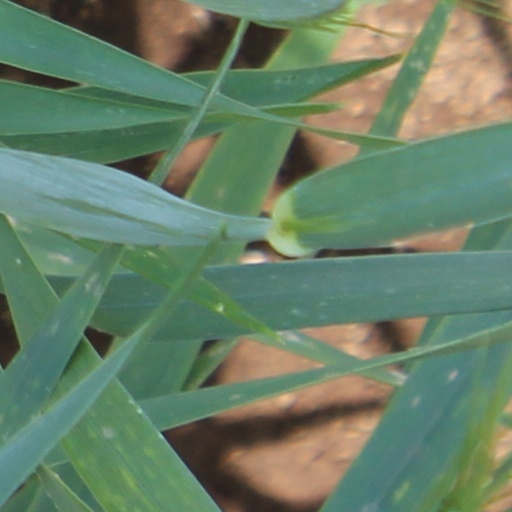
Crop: wheat